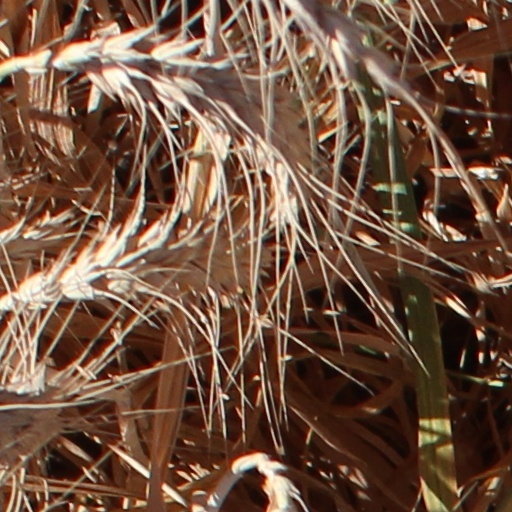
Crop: wheat